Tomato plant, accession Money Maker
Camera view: horizontal (90 deg, fisheye); turntable rotation: 240 degrees
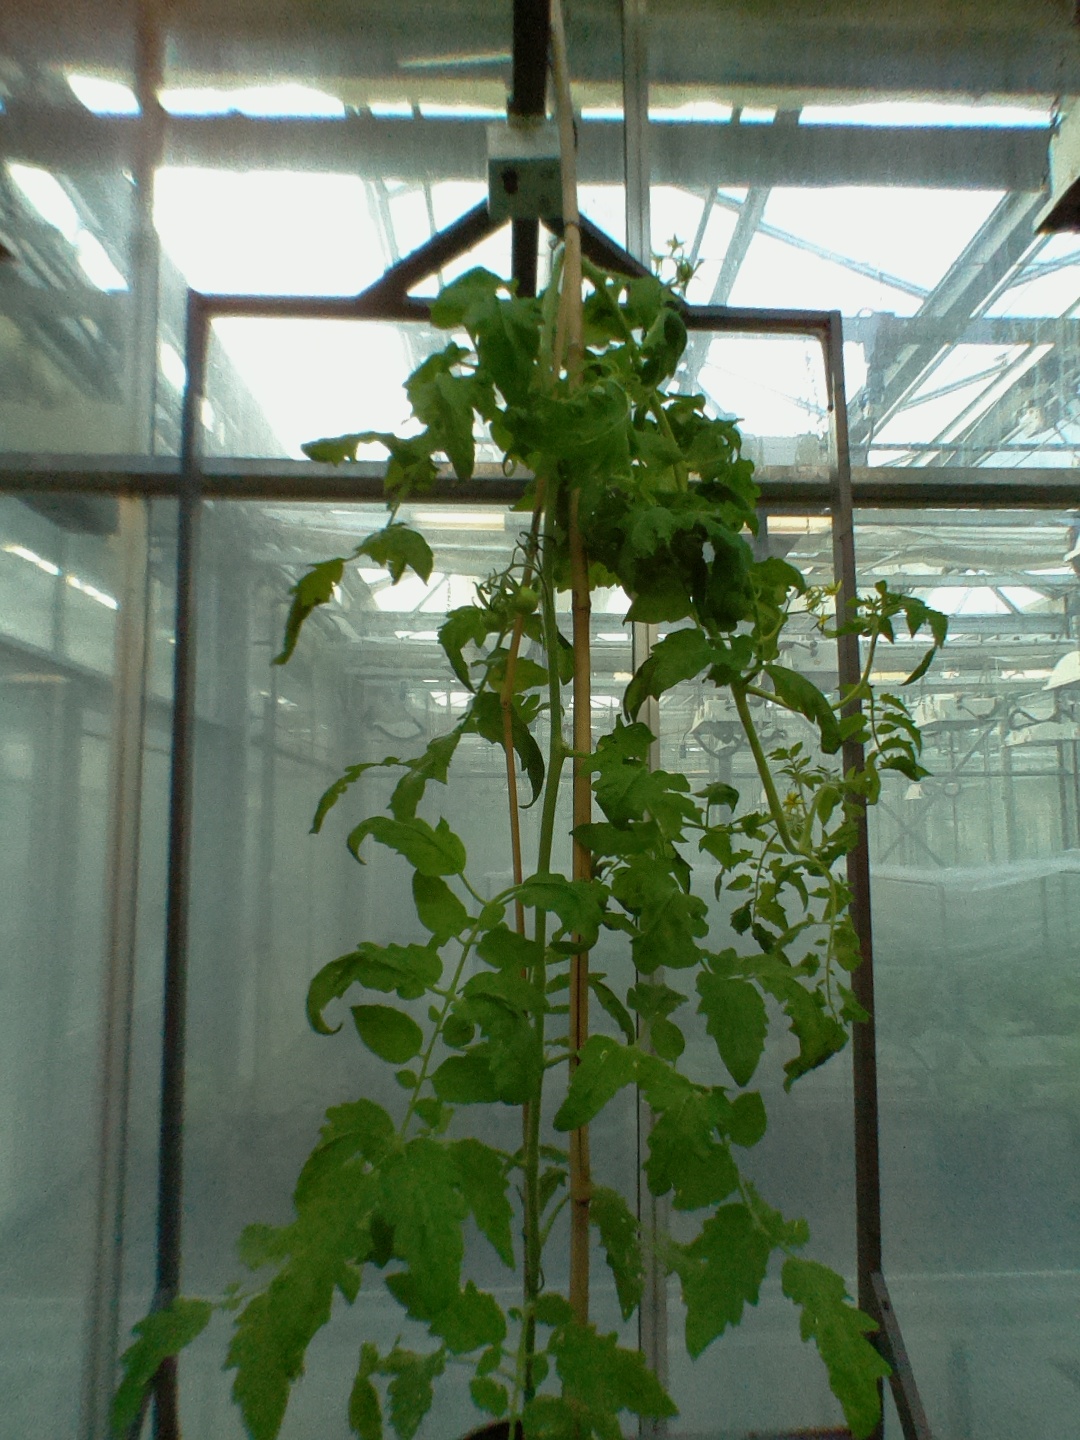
BBCH growth stage 71: 10%-20% of final fruit size